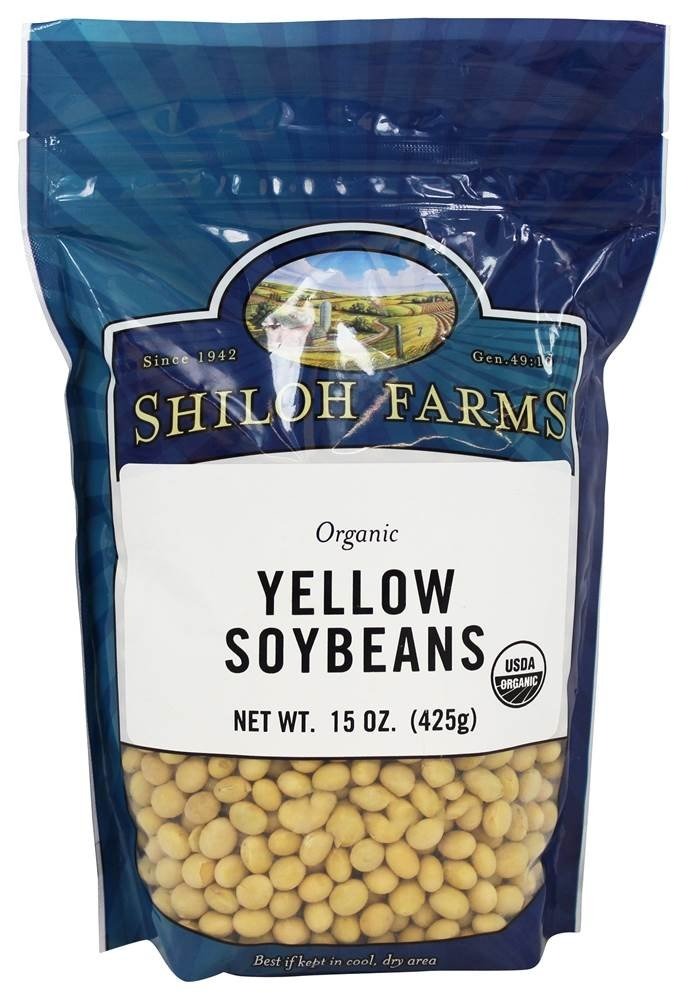
Item Name: Organic Yellow Soybeans
Bullet Point 1: To Cook: Sort* and rinse. Add 1 part beans to 3 parts water and soak overnight. Drain well, then cover beans with fresh water or stock (again at 1:3 ratio). Bring to a boil, reduce, and simmer for about 1-2 hours, or until tender. Drain, season as desired, and serve.
Bullet Point 2: Suggestions:
Bullet Point 3: 1. Cooked soybeans are a common meat replacement in veggie burgers and vegetarian meals.
Bullet Point 4: 2. Season and roast soybeans for a crunchy snack.
Bullet Point 5: 3. Soybeans are an excellent addition to stews and soups.
Product Description: Shiloh Farms' Yellow Soybeans are certified organic and non-GMO, offering a mild flavor that makes them versatile for various dishes like casseroles, soups, and salads. Notably rich in protein, fiber, iron, and calcium, they're low in carbohydrates and popular in vegetarian meals due to their high protein content. To prepare, sort and rinse, then soak in water overnight at a 1:3 bean-to-water ratio. After draining, cover with fresh water or stock (maintaining the 1:3 ratio), bring to a boil, reduce heat, and simmer for about 1-2 hours until tender. Drain, season as desired, and serve. Cooking at a gentle simmer helps retain nutrients.
Value: nan
Unit: None

Price: 4.99